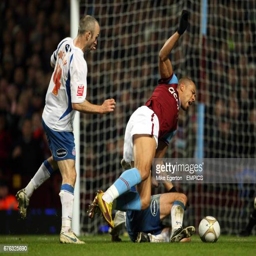
football player is fouled for the penalty by actor which he scored from his sides second goal